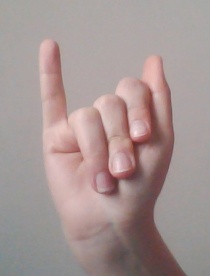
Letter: meem